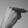
ASL letter: H